Fingerstyle guitar

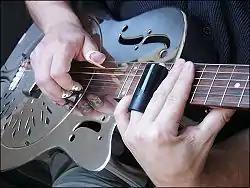
Example of a bottleneck, with fingerpicks and resonator guitar

However, Travis's own playing was often much more complicated than this example. He often referred to his style of playing as "thumb picking", possibly because the only pick he used when playing was a banjo thumb pick, or "Muhlenberg picking", after his native Muhlenberg County, Kentucky, where he learned this approach to playing from Mose Rager and Ike Everly. Travis's style did not involve a defined, alternating bass string pattern; it was more of an alternating "bass strum" pattern, resulting in an accompanying rhythm reminiscent of ragtime piano.